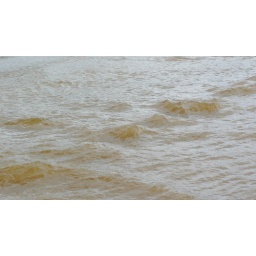
The humps in the water are standing waves.